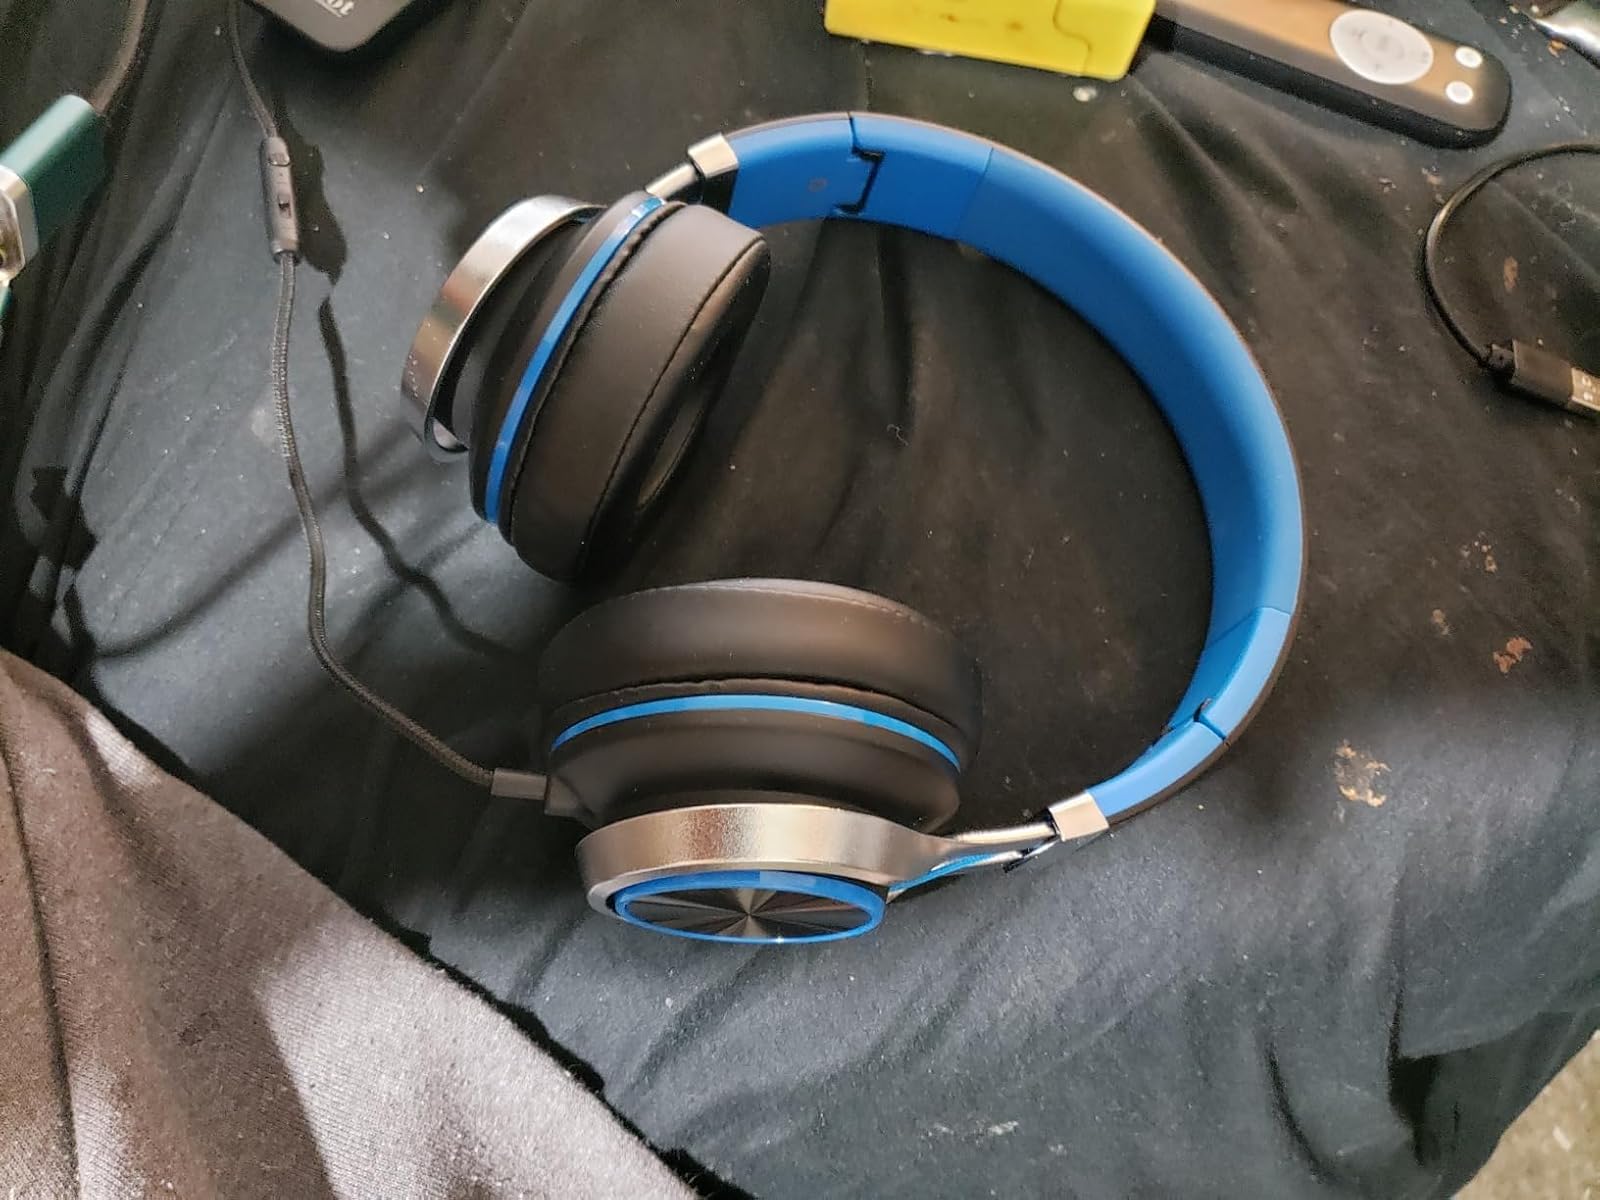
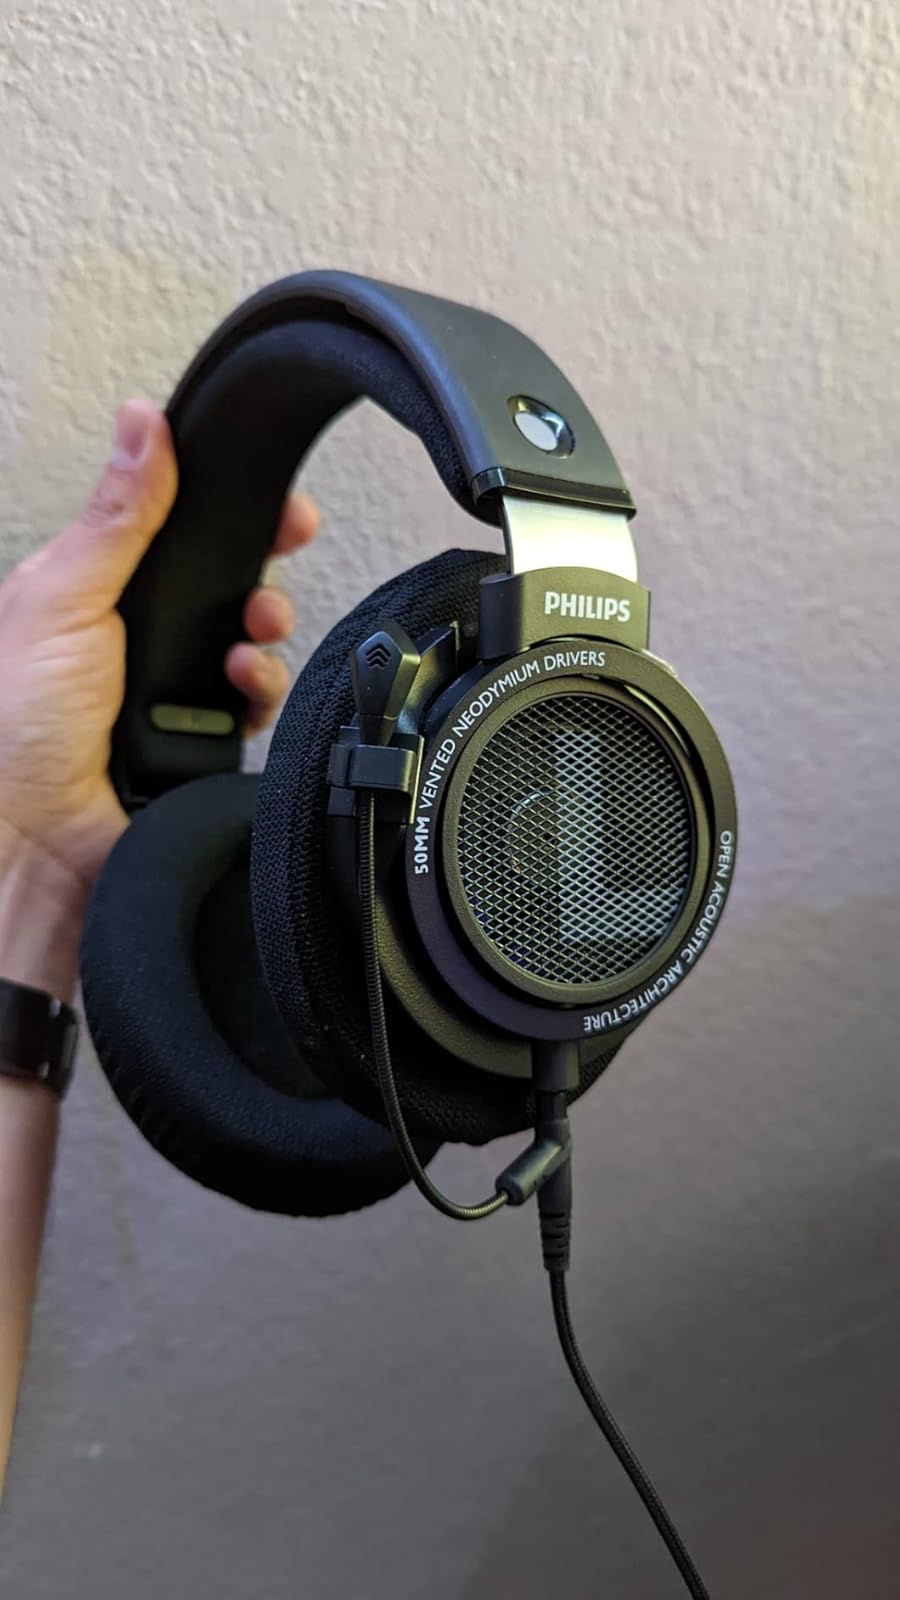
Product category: headphones
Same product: no